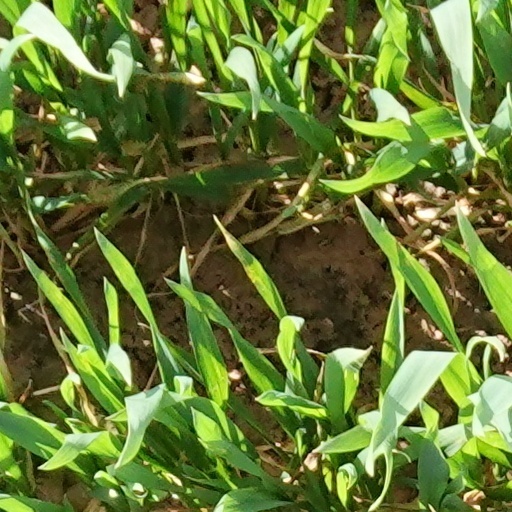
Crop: wheat